Kawila

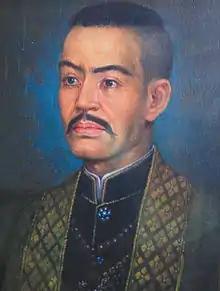
Prince Sura Singhanat, younger brother of King Rama I and brother-in-law of Kawila, led the Siamese armies to aid Kawila in the north three times in 1787, 1797 and 1802.

Kawila was on his campaign to attack Chiang Saen when he learned of the regime change, in which King Rama I ascended the throne and established the Rattanakosin Kingdom in 1782. Kawila then took his younger brothers to visit the new king at Bangkok in 1782. King Rama I appointed Kawila as Phraya Wichienprakarn the nominal governor of Chiang Mai. Khamsom was made the governor of Lampang instead. Kawila was tasked with the restoration of Chiang Mai as the center of Lanna and forefront citadel against Burmese invasions. However, due to overall population decline in Lanna in the aftermath of continuous warfare, Kawila was unable to gather enough population to reestablish Chiang Mai right away. Kawila took his position at Pasang, about forty kilometers to the south of Chiang Mai instead as an entrepôt to accumulate people and resources to proceed to Chiang Mai. Lampang remained as the main citadel among Kawila's dominions.